Describe the emotion expressed in this image:  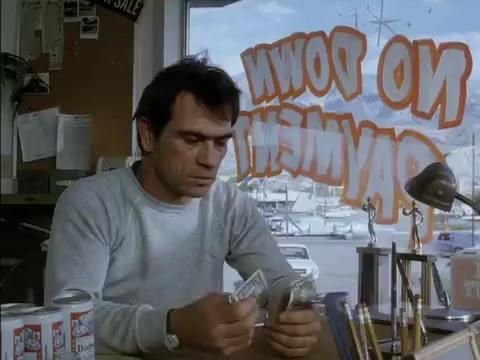
This person displays Suffering, valence and arousal with low intensity.